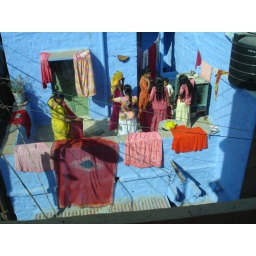
My wife took this picture from our guest house roof while we were staying in Jodhpur.